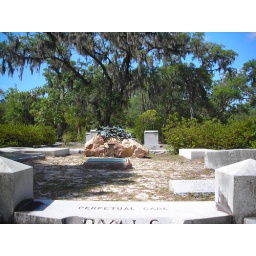
The cross in front of the rock denotes service in the Confederate Army, many such crosses dot the cemetery.